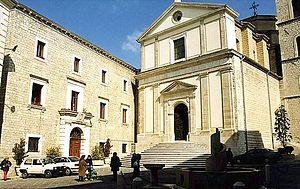
La cathédrale de Potenza est une église catholique romaine de Potenza, en Italie. Il s'agit de la cathédrale de l'archidiocèse de Potenza-Muro Lucano-Marsico Nuovo.
Potenza est une ville italienne, chef-lieu de la province homonyme et de la région de la Basilicate en Italie méridionale.
La liste suivante recense les cathédrales en Italie.
Cette liste recense les basiliques de la Basilicate, Italie.